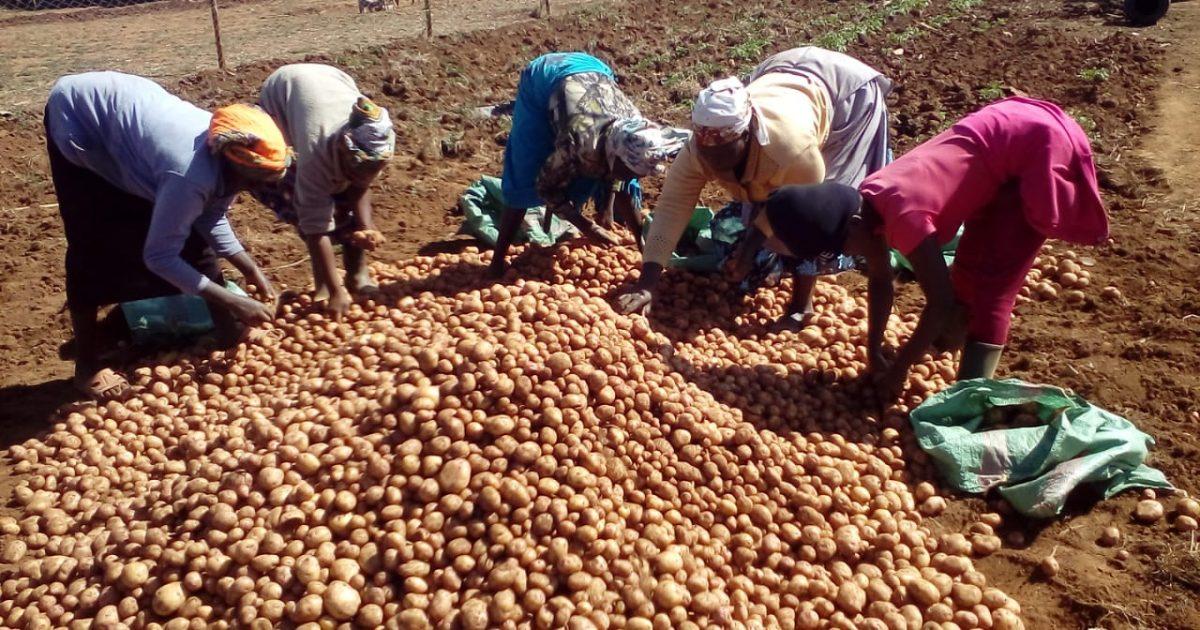
Wanawake watano ambao ni wakulima wakiwa wameinama wakishirikiana katika kujaza viazi walivyotoka kuvuna mashambani kwao, kwenye magunia ya rangi ya kijani kwa madhumuni ya kufanya biashara.